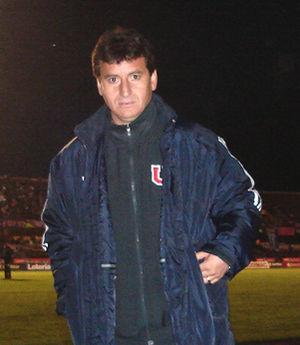
Pedro Alejandro González Vera est un footballeur chilien qui jouait au poste d'attaquant.